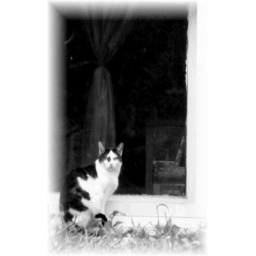
In a window in front of a Pullman house in Chicago